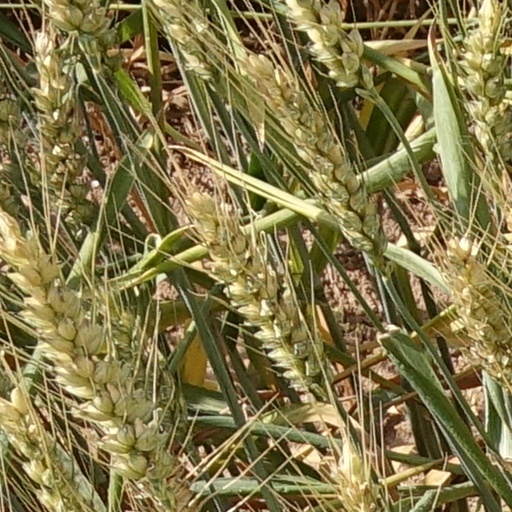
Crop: wheat